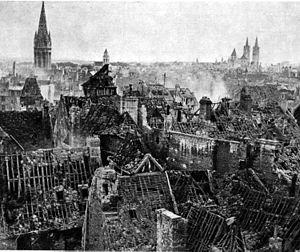
Entre la victoire de l'Allemagne dans la bataille de France et la libération du pays, les Alliés ont bombardé de nombreux sites en France. En tout, 1570 villes ont été bombardé par les Alliés entre juin 1940 et mai 1945. Le nombre total de morts civiles est de 68778 hommes, femmes et enfants.
Les bombardements de Caen sont des bombardements aériens stratégiques menés par les Alliés sur Caen en France pendant la Seconde Guerre mondiale, qui eurent lieu à partir du 6 juin 1944, pendant 78 jours de la Bataille de Caen, détruisant plus de 75 % de la ville.
Les bombardements de la Normandie, avant le débarquement et pendant la bataille de Normandie entre le printemps et la fin de l'été 1944, ont pour principal objectif la destruction des voies de communication allemandes dans les villes et villages normands pour gêner le renforcement du front, ainsi que l'appui direct aux assauts des forces terrestres alliées. Ils entrent dans le cadre de la tactique de bombardement stratégique choisie par les Alliés dès 1942. Ils provoquent la mort de près de 20 000 civils.